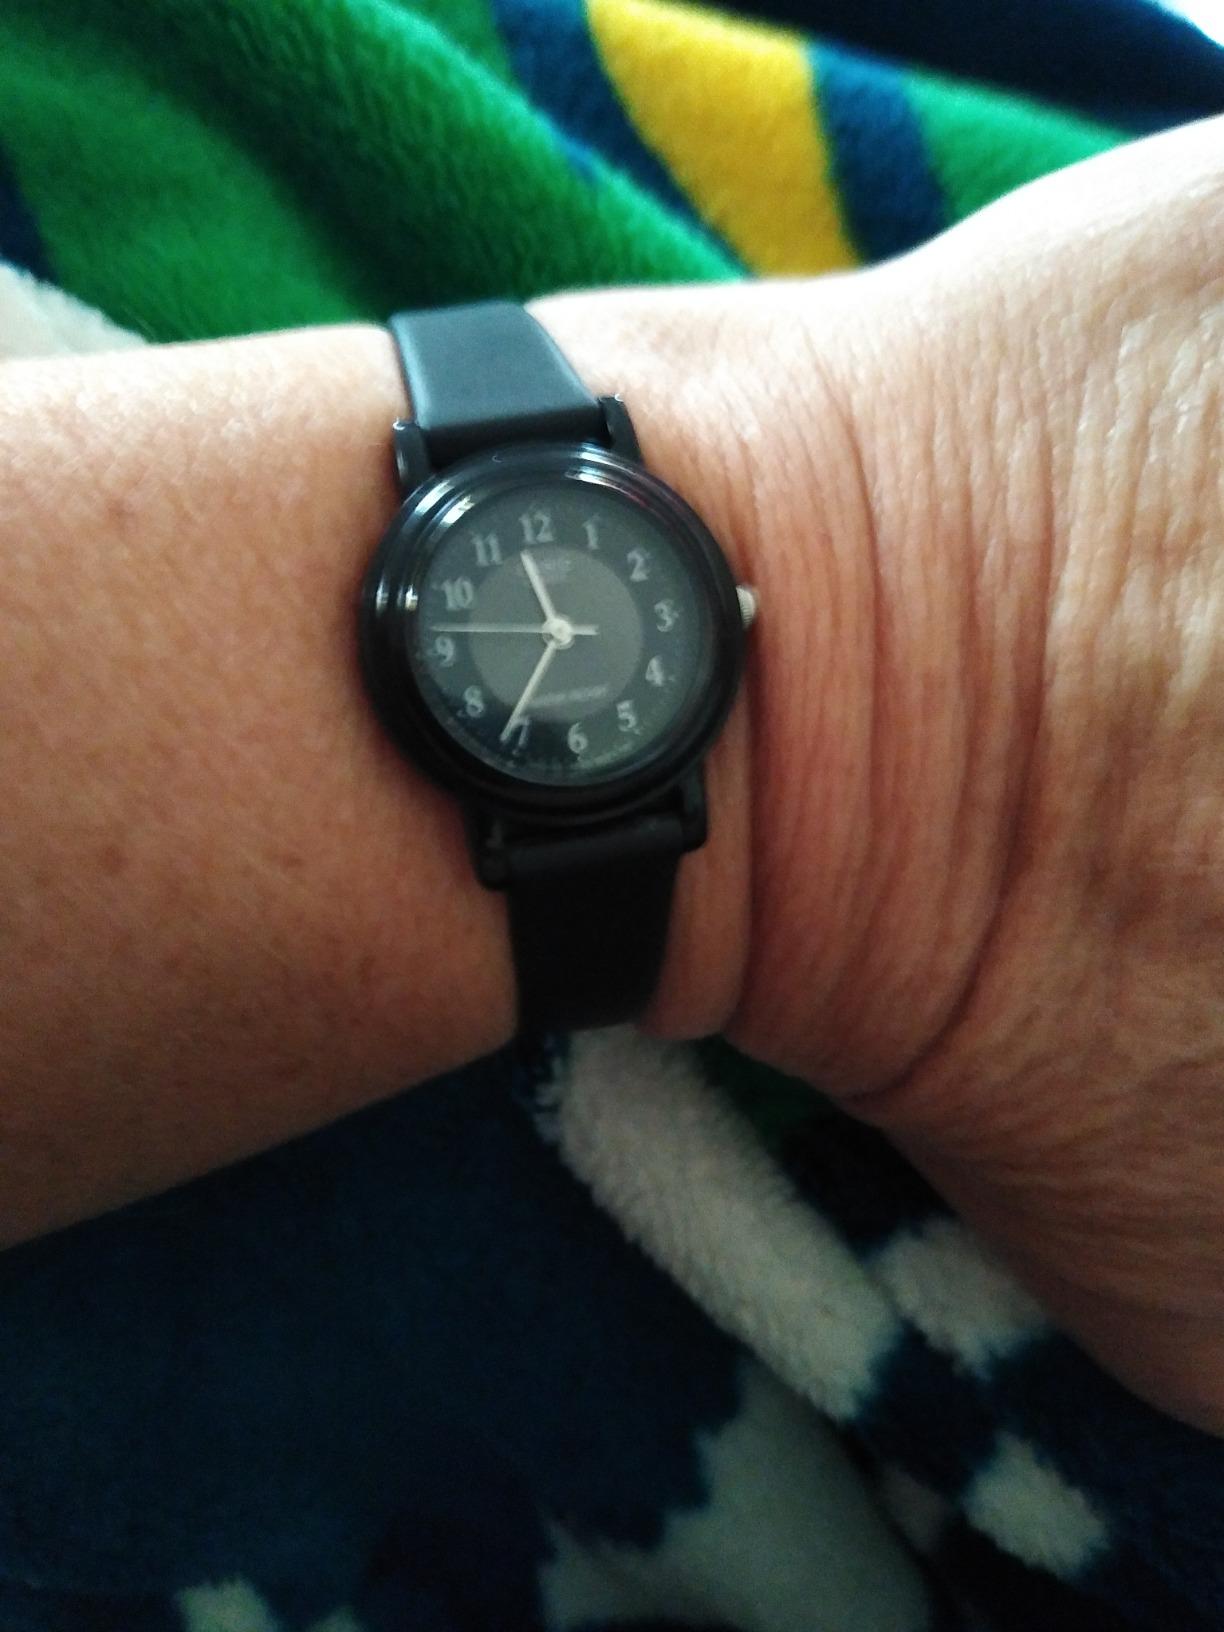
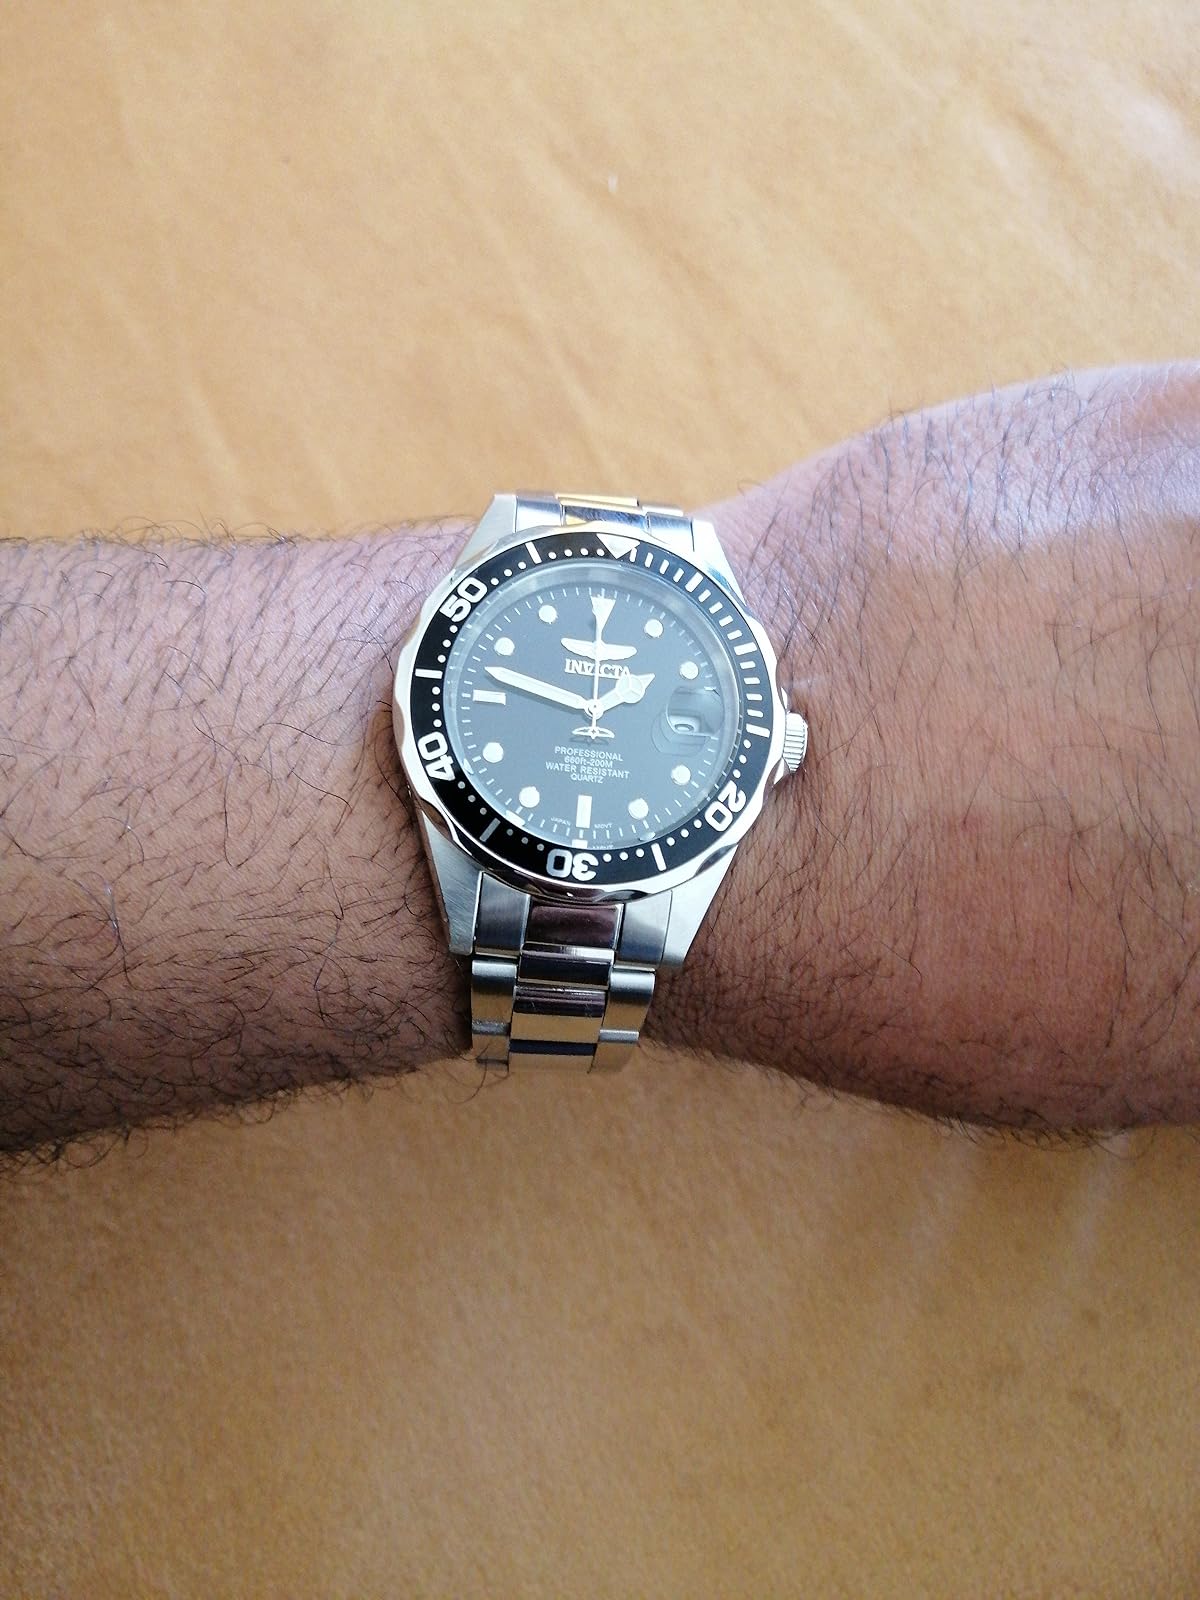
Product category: accessories_watch
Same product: no